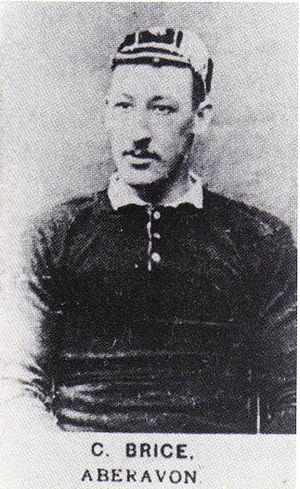
Alfred Bailey Brice, né le 23 septembre 1871 à Weare et mort le 28 mai 1938 à Port Talbot, est un joueur gallois de rugby à XV évoluant au poste d'avant pour le pays de Galles.